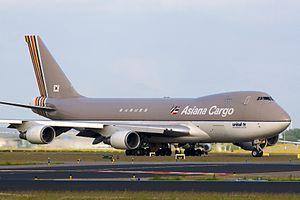
Asiana Airlines est une compagnie aérienne sud-coréenne. Elle est la deuxième compagnie aérienne de Corée du Sud après Korean Air. Elle assure des vols intérieurs et internationaux sur quatre continents depuis ses hubs de l'aéroport international d'Incheon et l'aéroport international de Gimpo. Elle est considérée comme la deuxième meilleure compagnie aérienne du monde par Skytrax en 2012. Elle est classée 5 étoiles Skytrax. Elle est membre de Star Alliance.